Osokinai Station

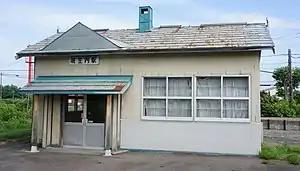
Station building (August 2017)

was a railway station on the Sasshō Line in Urausu, Kabato District, Hokkaidō, Japan, operated by Hokkaido Railway Company (JR Hokkaido).